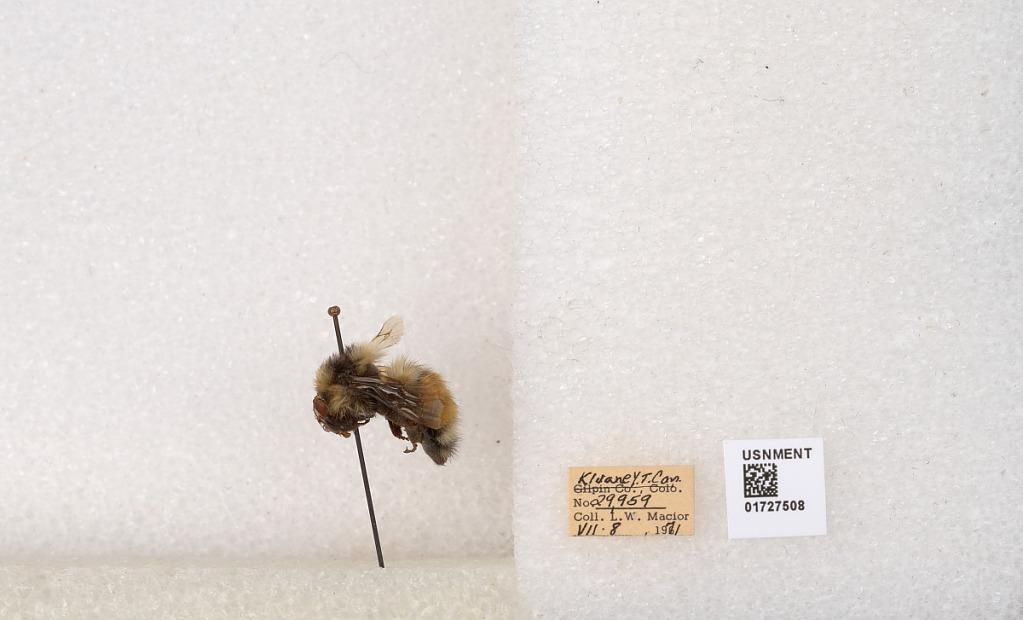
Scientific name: Bombus (Pyrobombus) sylvicola Kirby
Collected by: L. Macior
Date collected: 1971-7-8
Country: Canada
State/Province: Yukon Territory
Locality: Kluane National Park and Reserve
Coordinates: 60.7493, -139.504